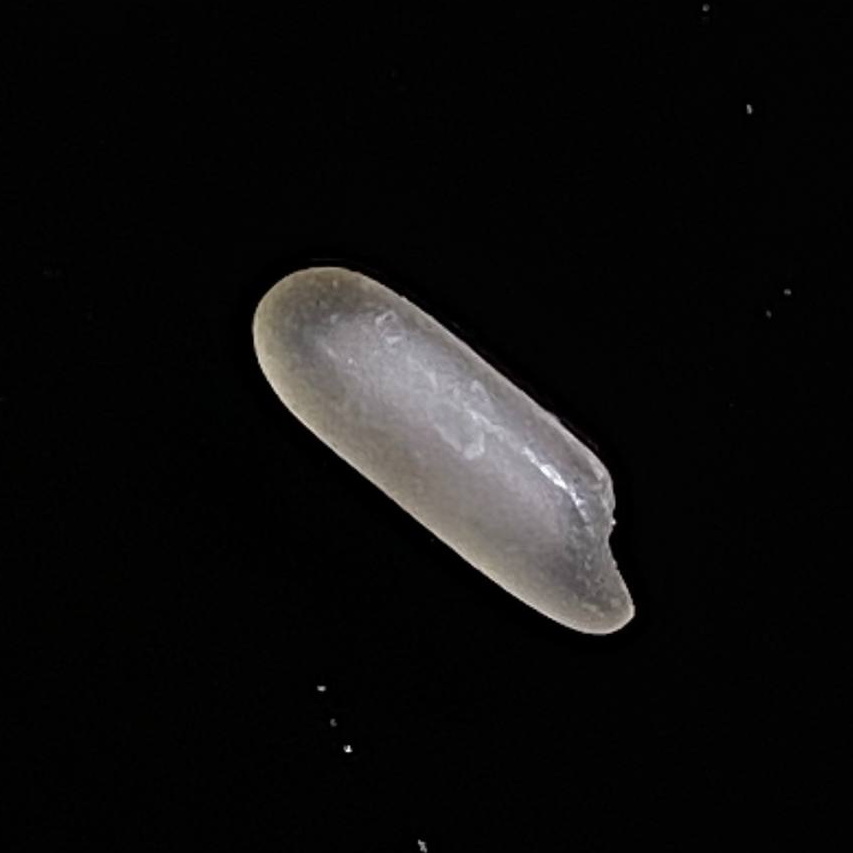
Rice variety: BR29